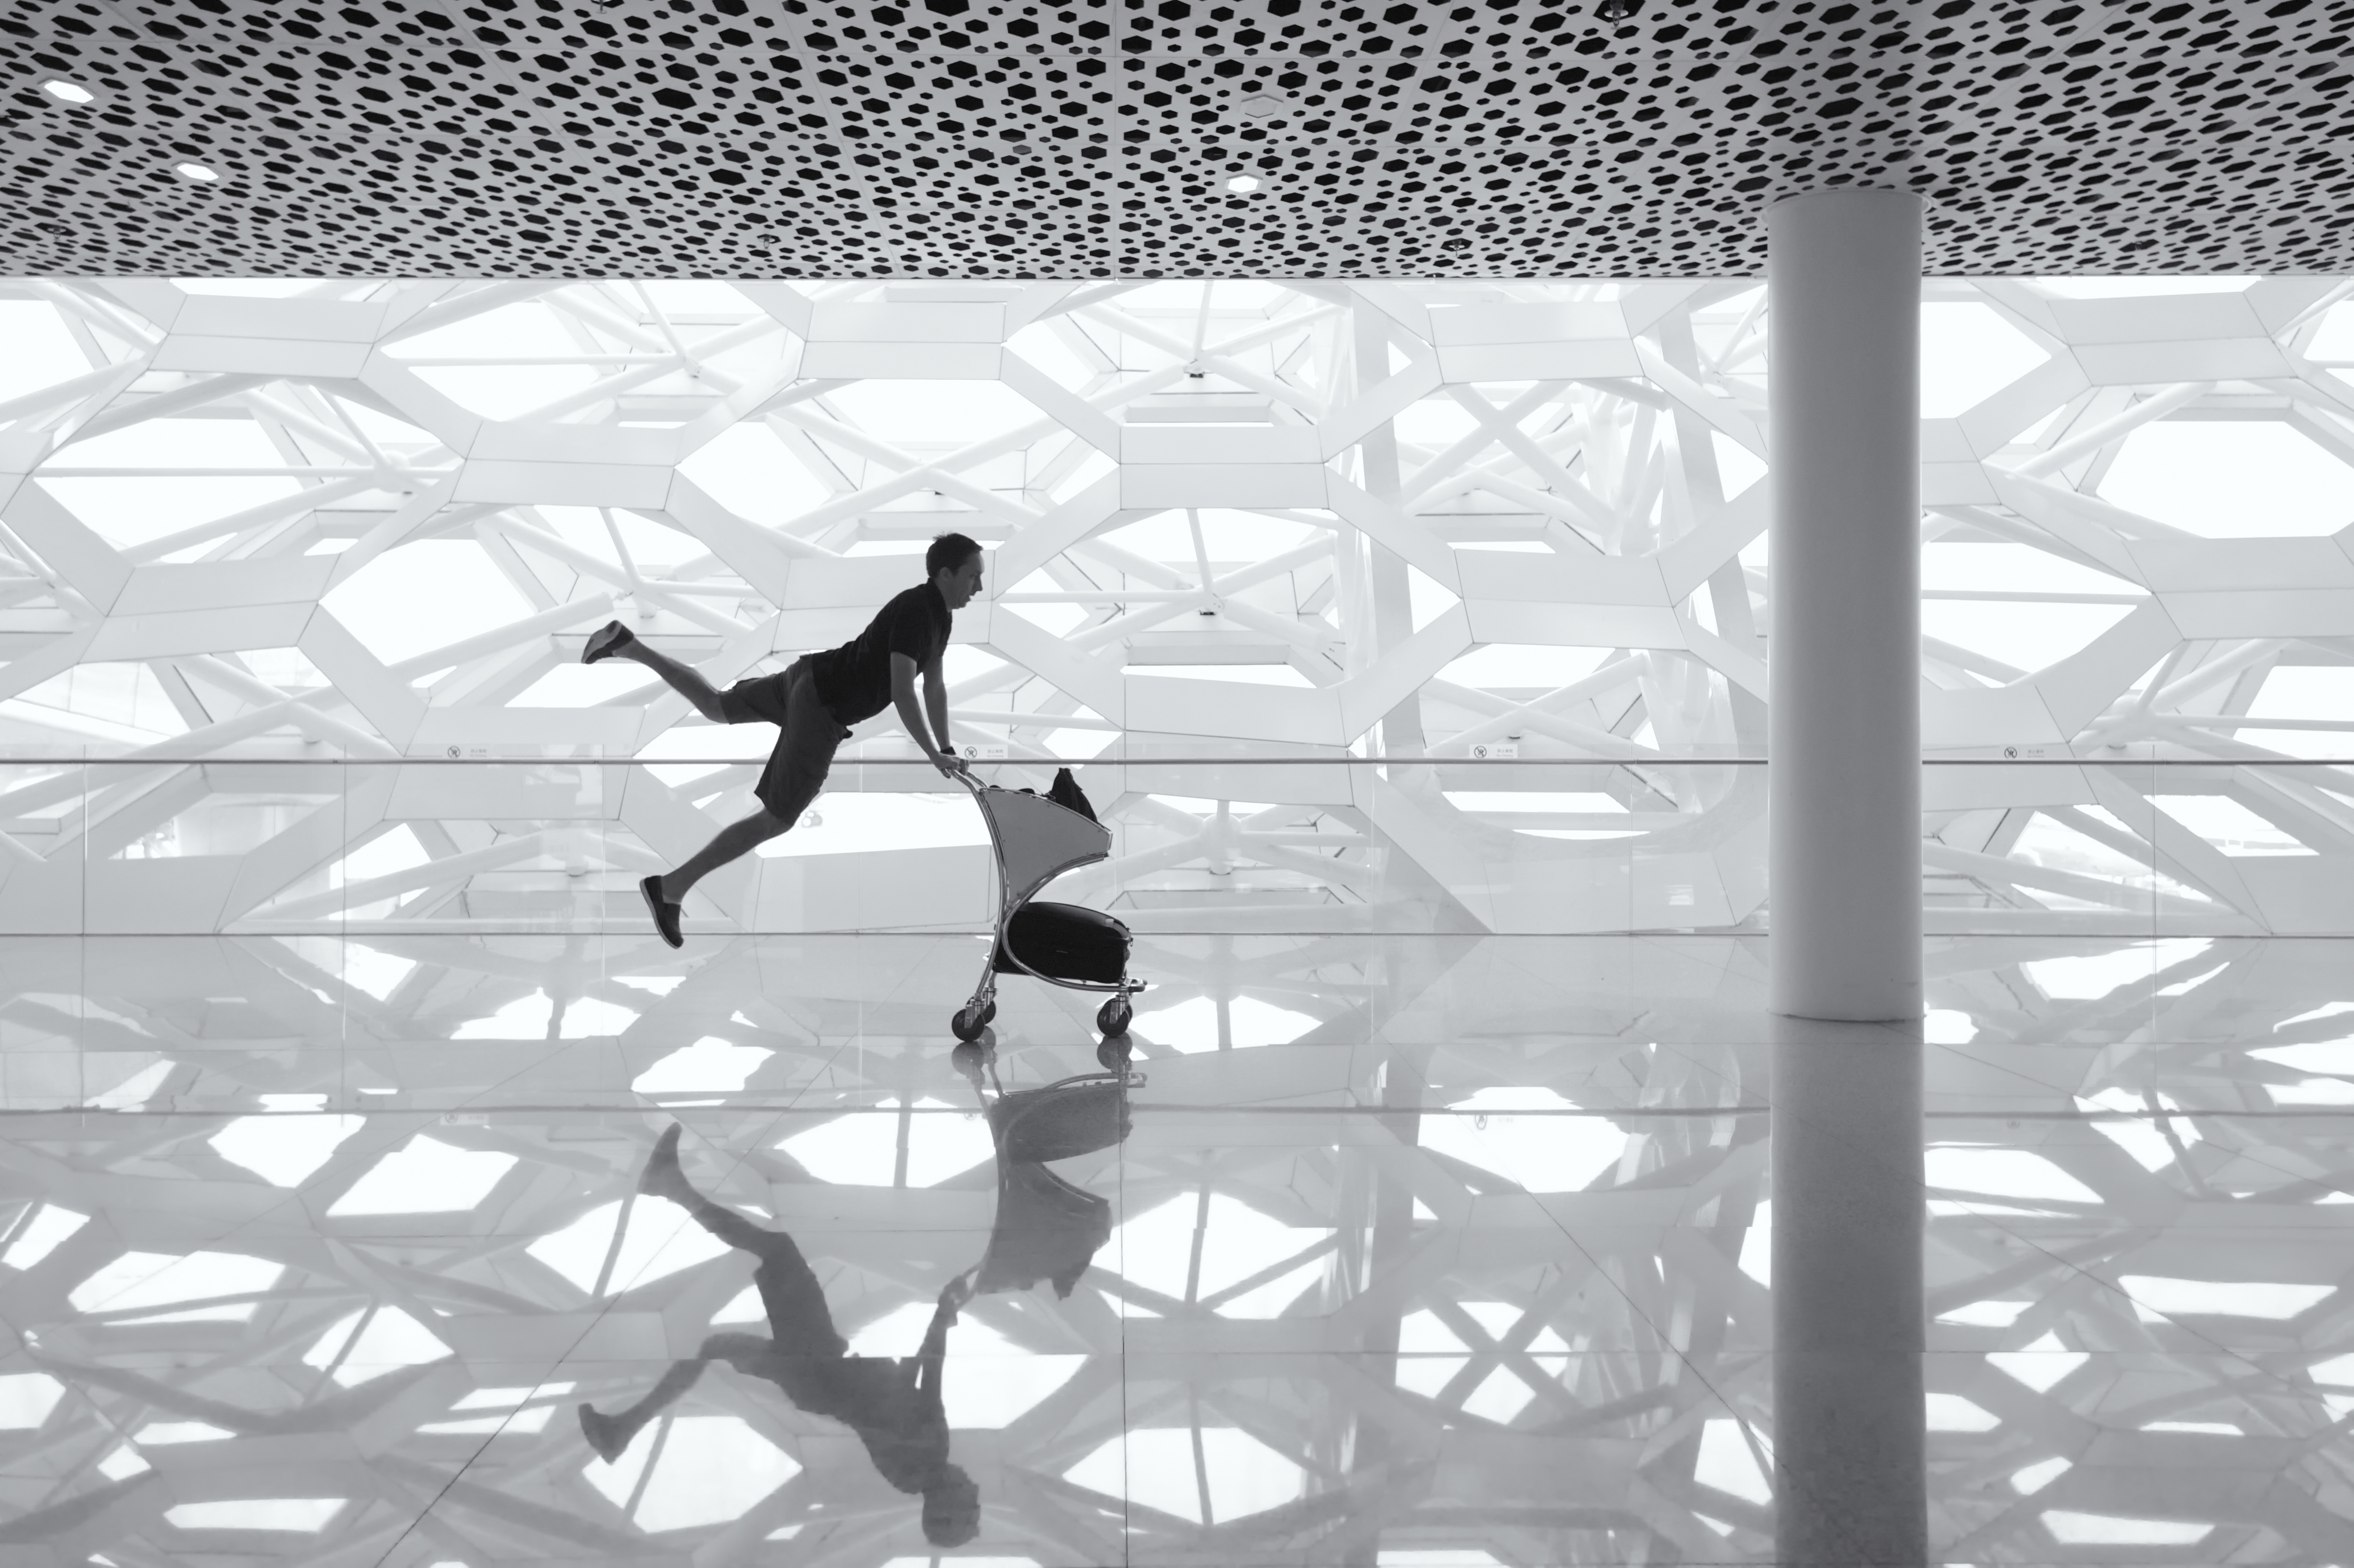
bird, wing, black and white, black, illustration, modern art, monochrome photography, perching bird